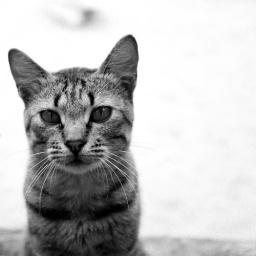
Cat in black and white